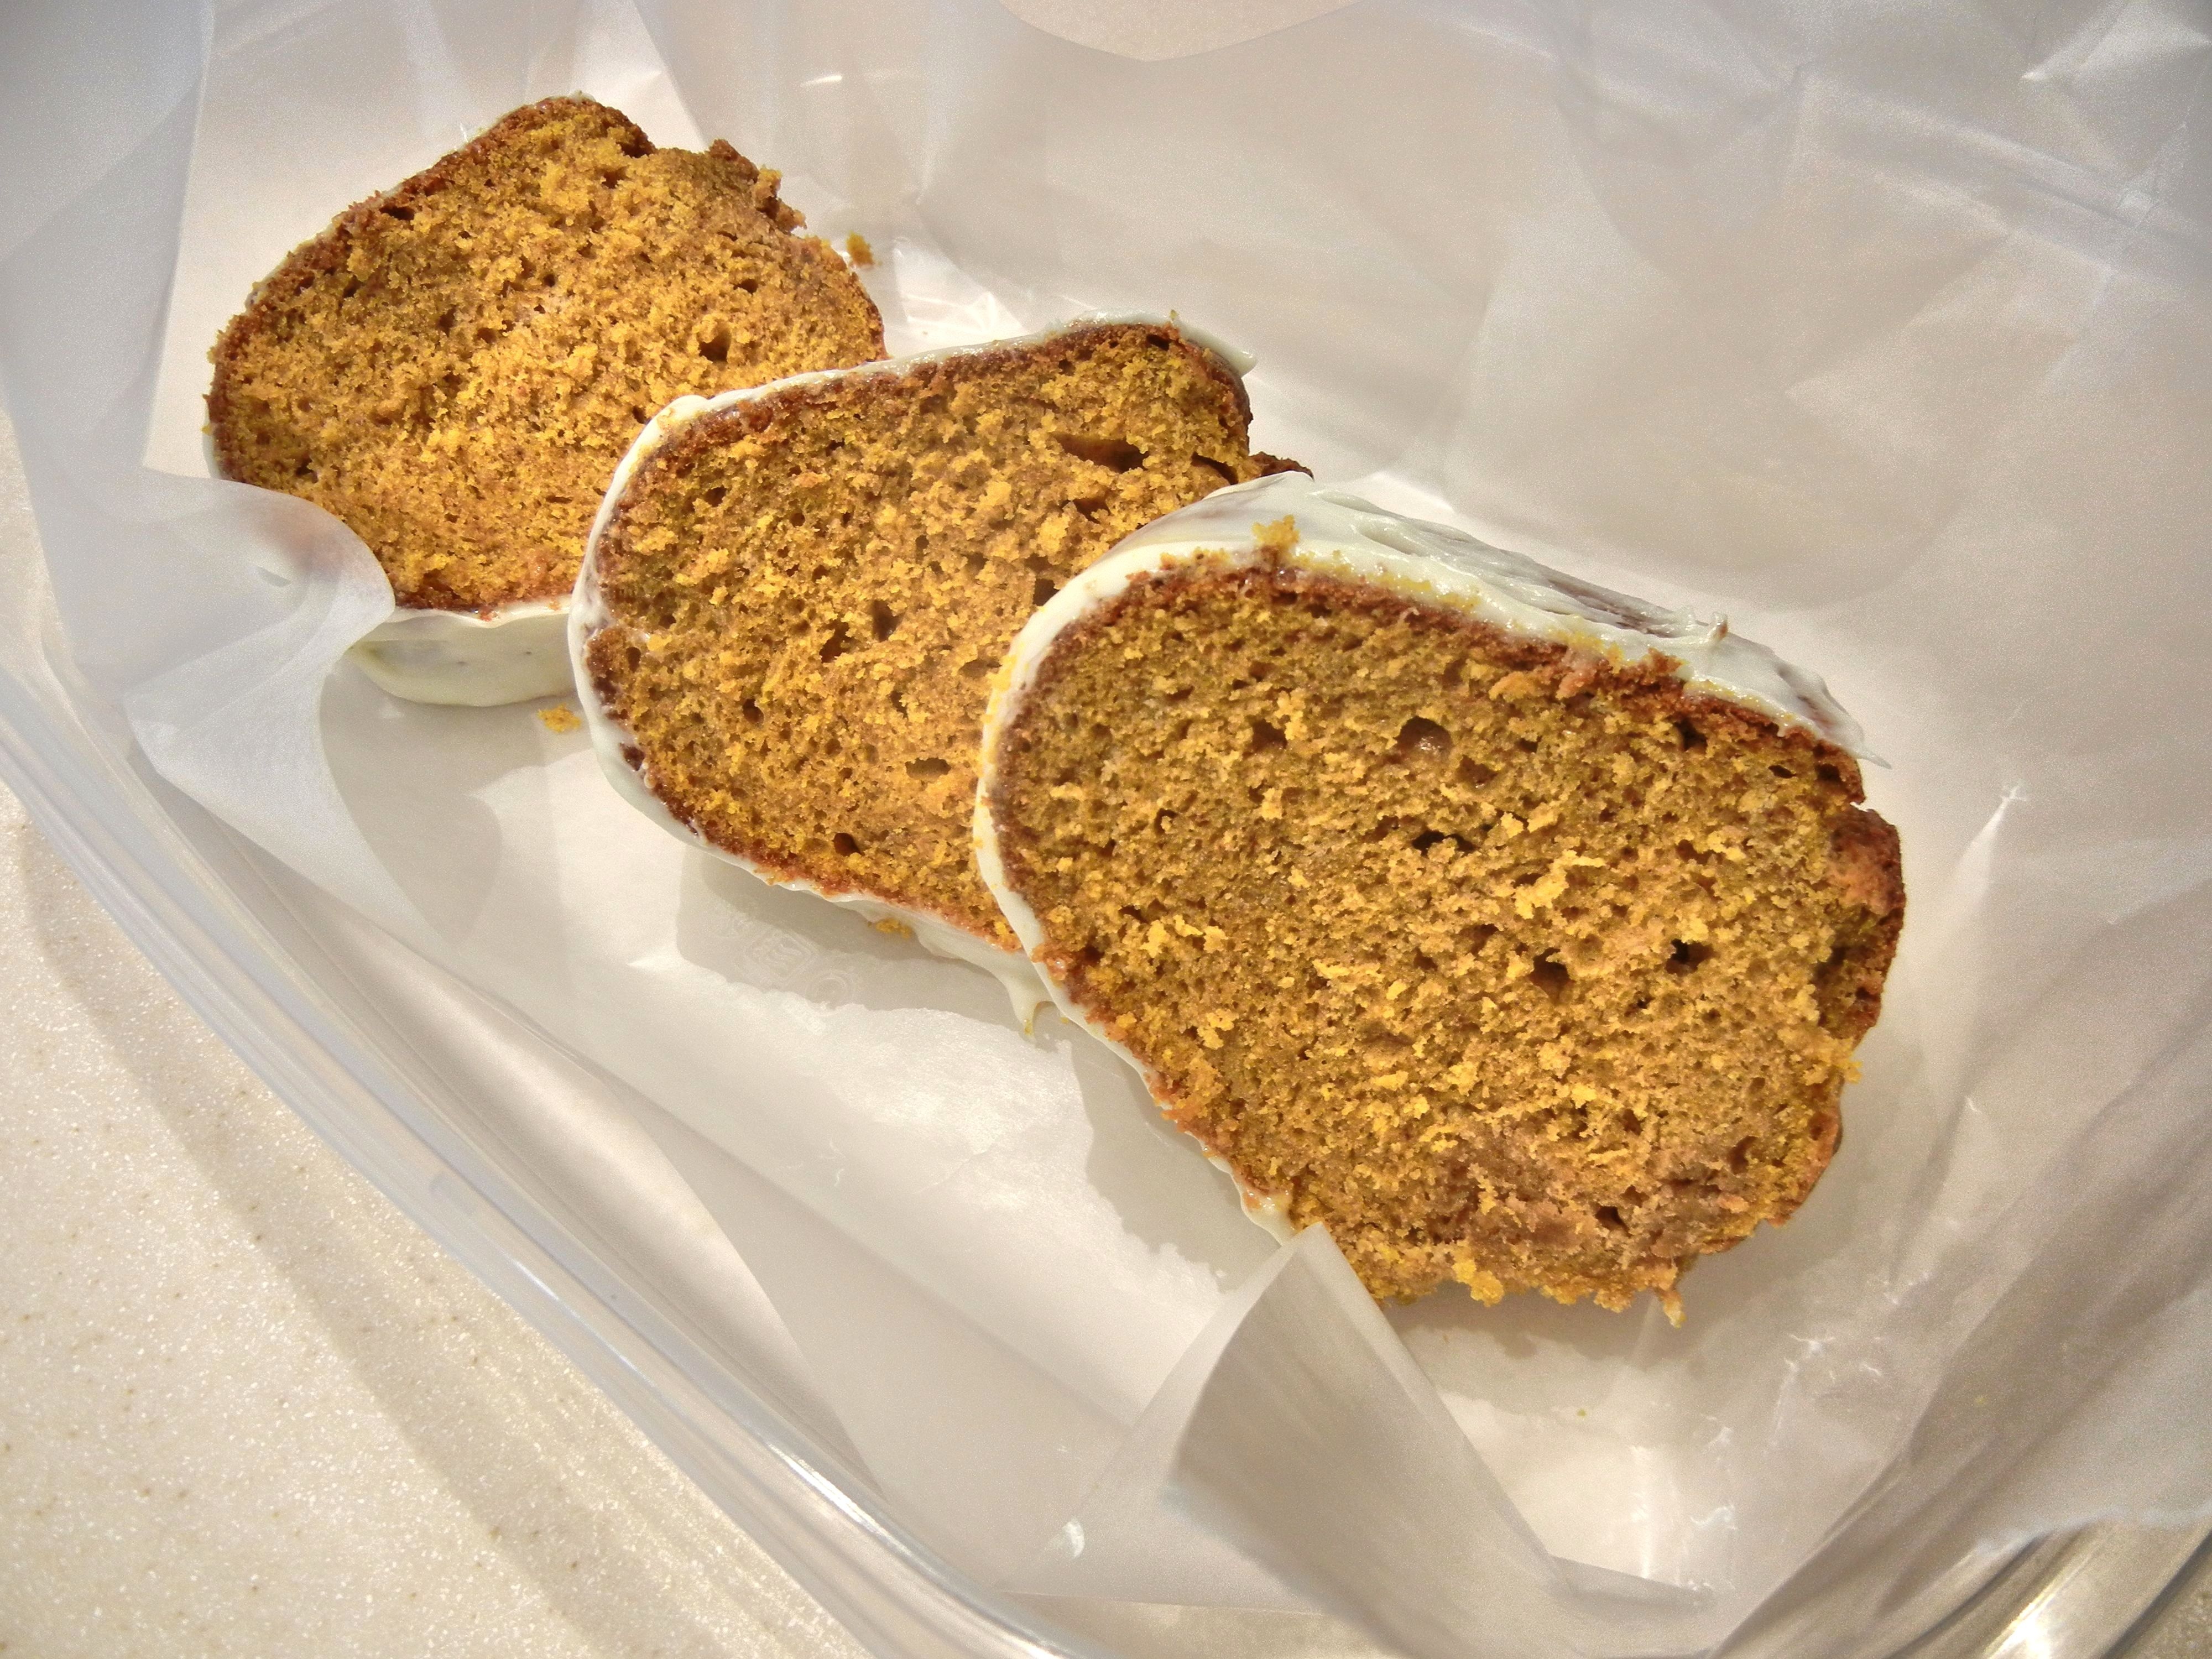
dish, meal, food, produce, breakfast, baking, dessert, bread, baked, slices, baked goods, brown bread, cream cheese frosting, grass family, whole grain, pumpkin bread, banana bread, soda bread, pumpkin cake, confectioners sugar